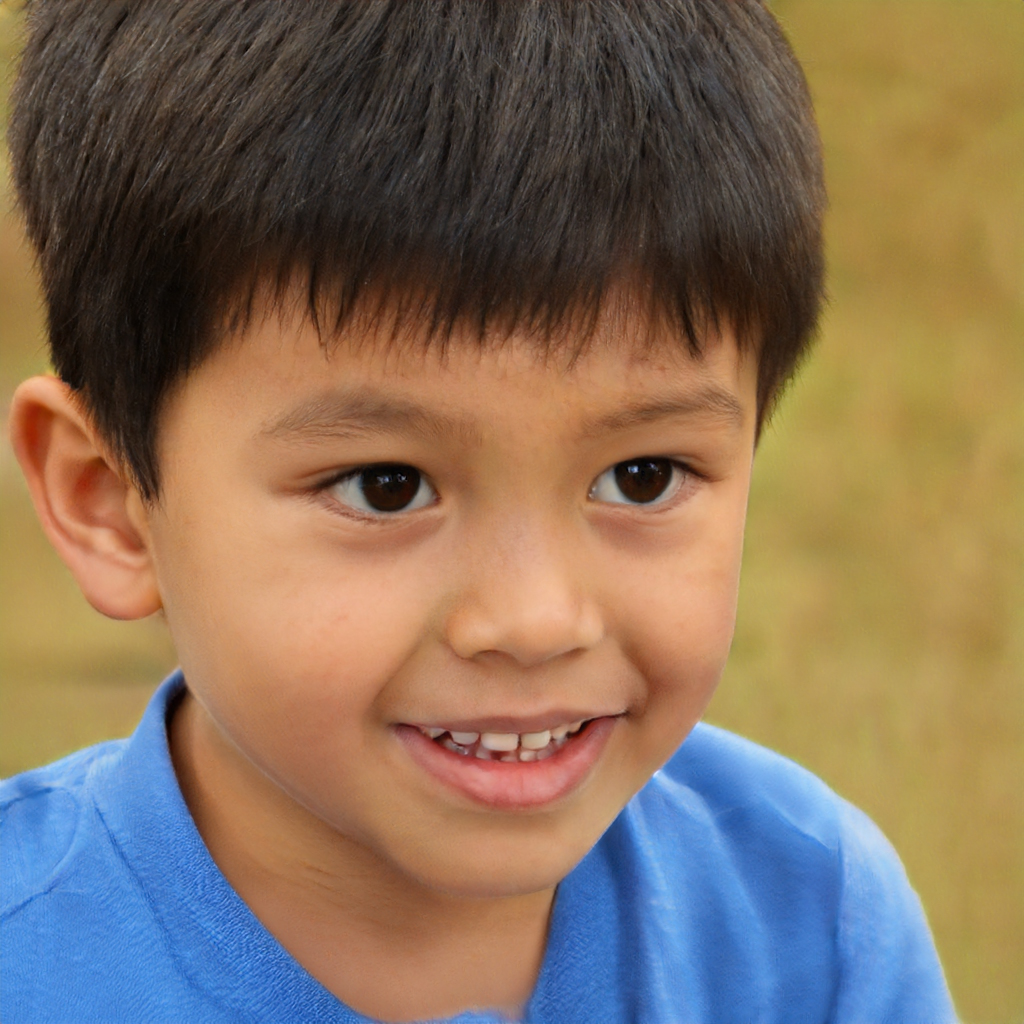
Gender: Male